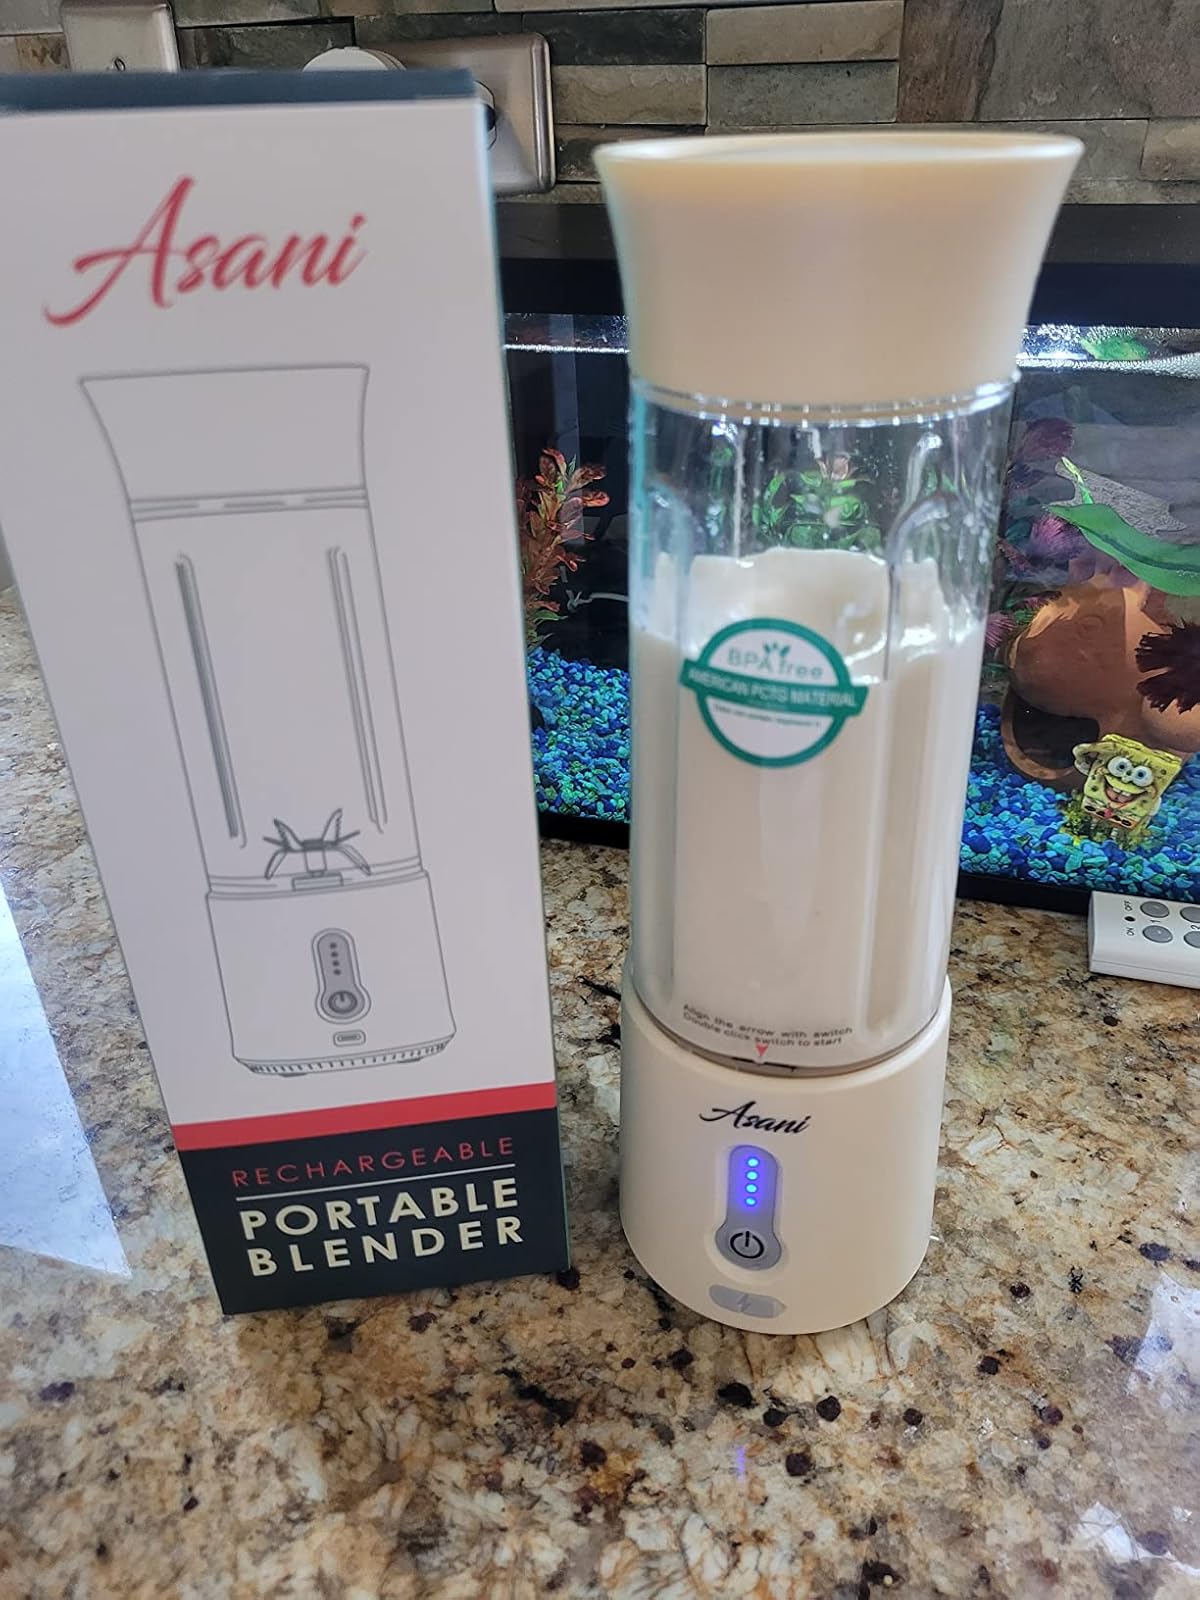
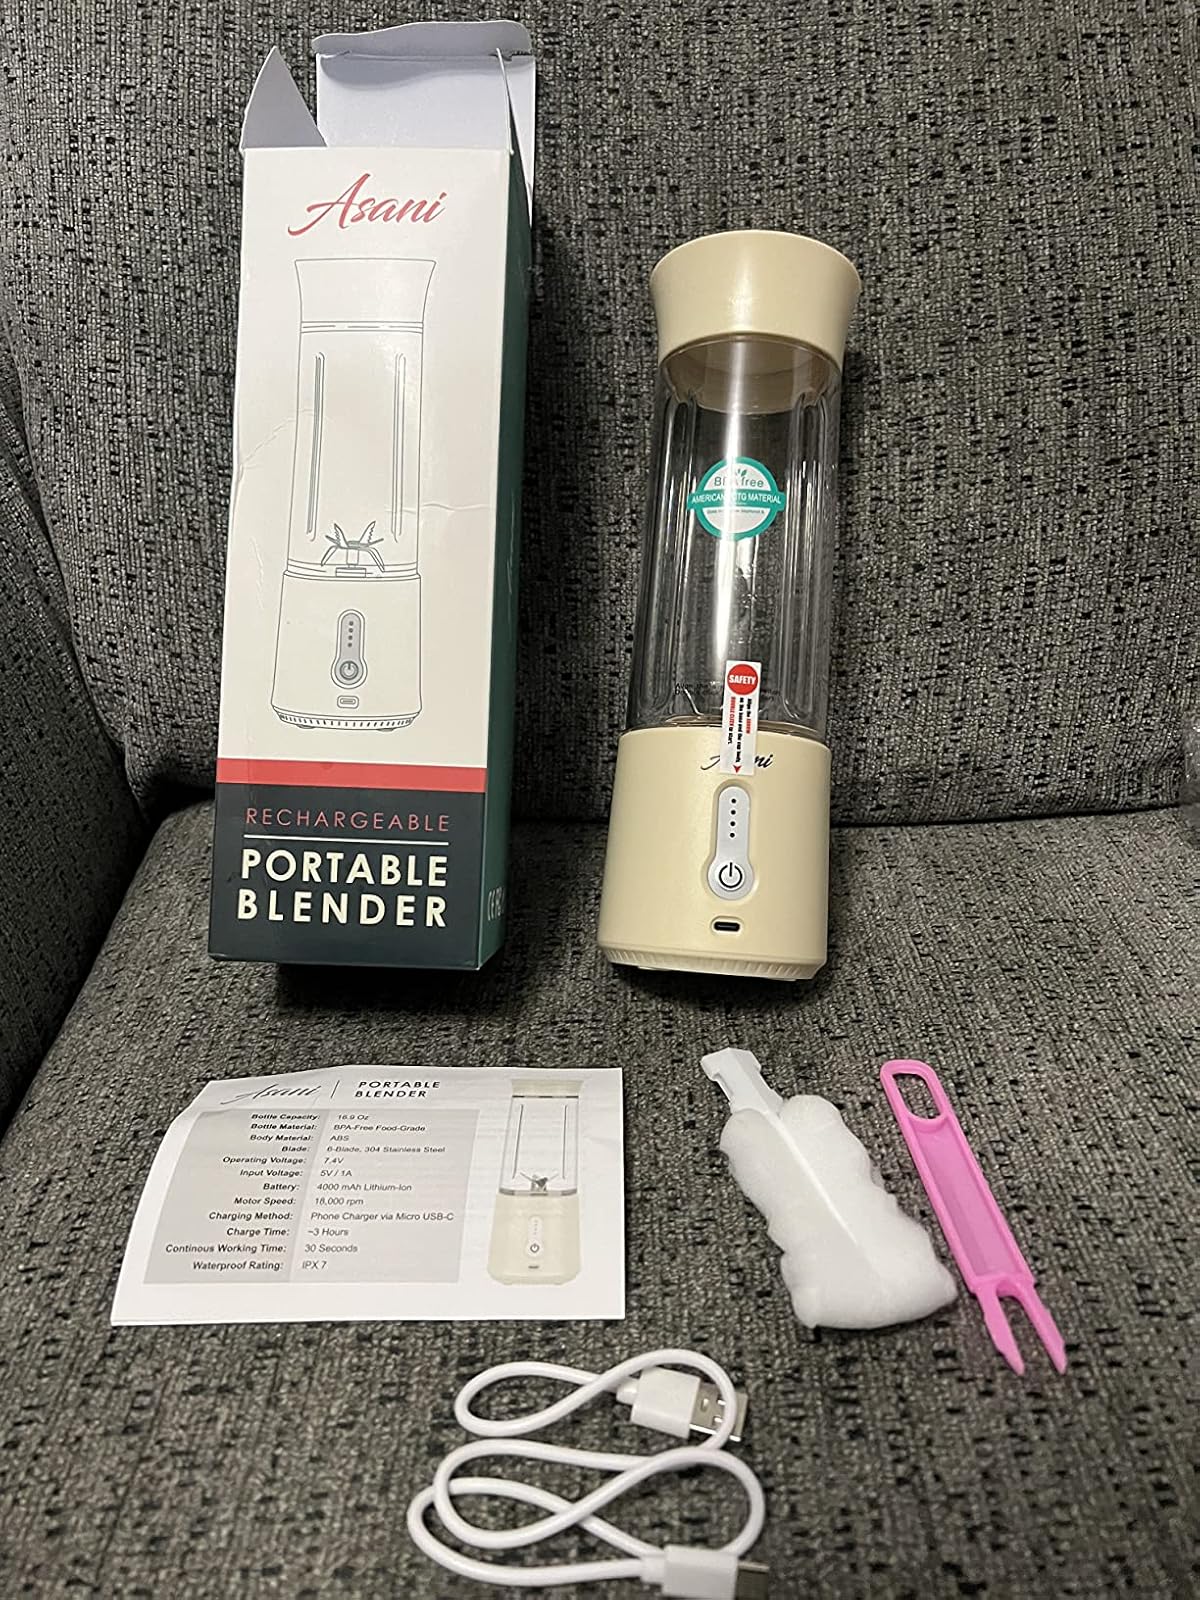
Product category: items_blender
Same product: yes